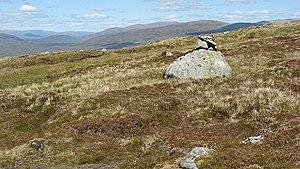
Vatnahverfi, actuellement connue sous les noms de Tasikuluulik ou Qeqertaasaq en langue groenlandaise, est une ancienne colonie viking située dans l'Établissement de l'Est. Le nom de Vatnahverfi peut être approximativement traduit par « District des lacs ».